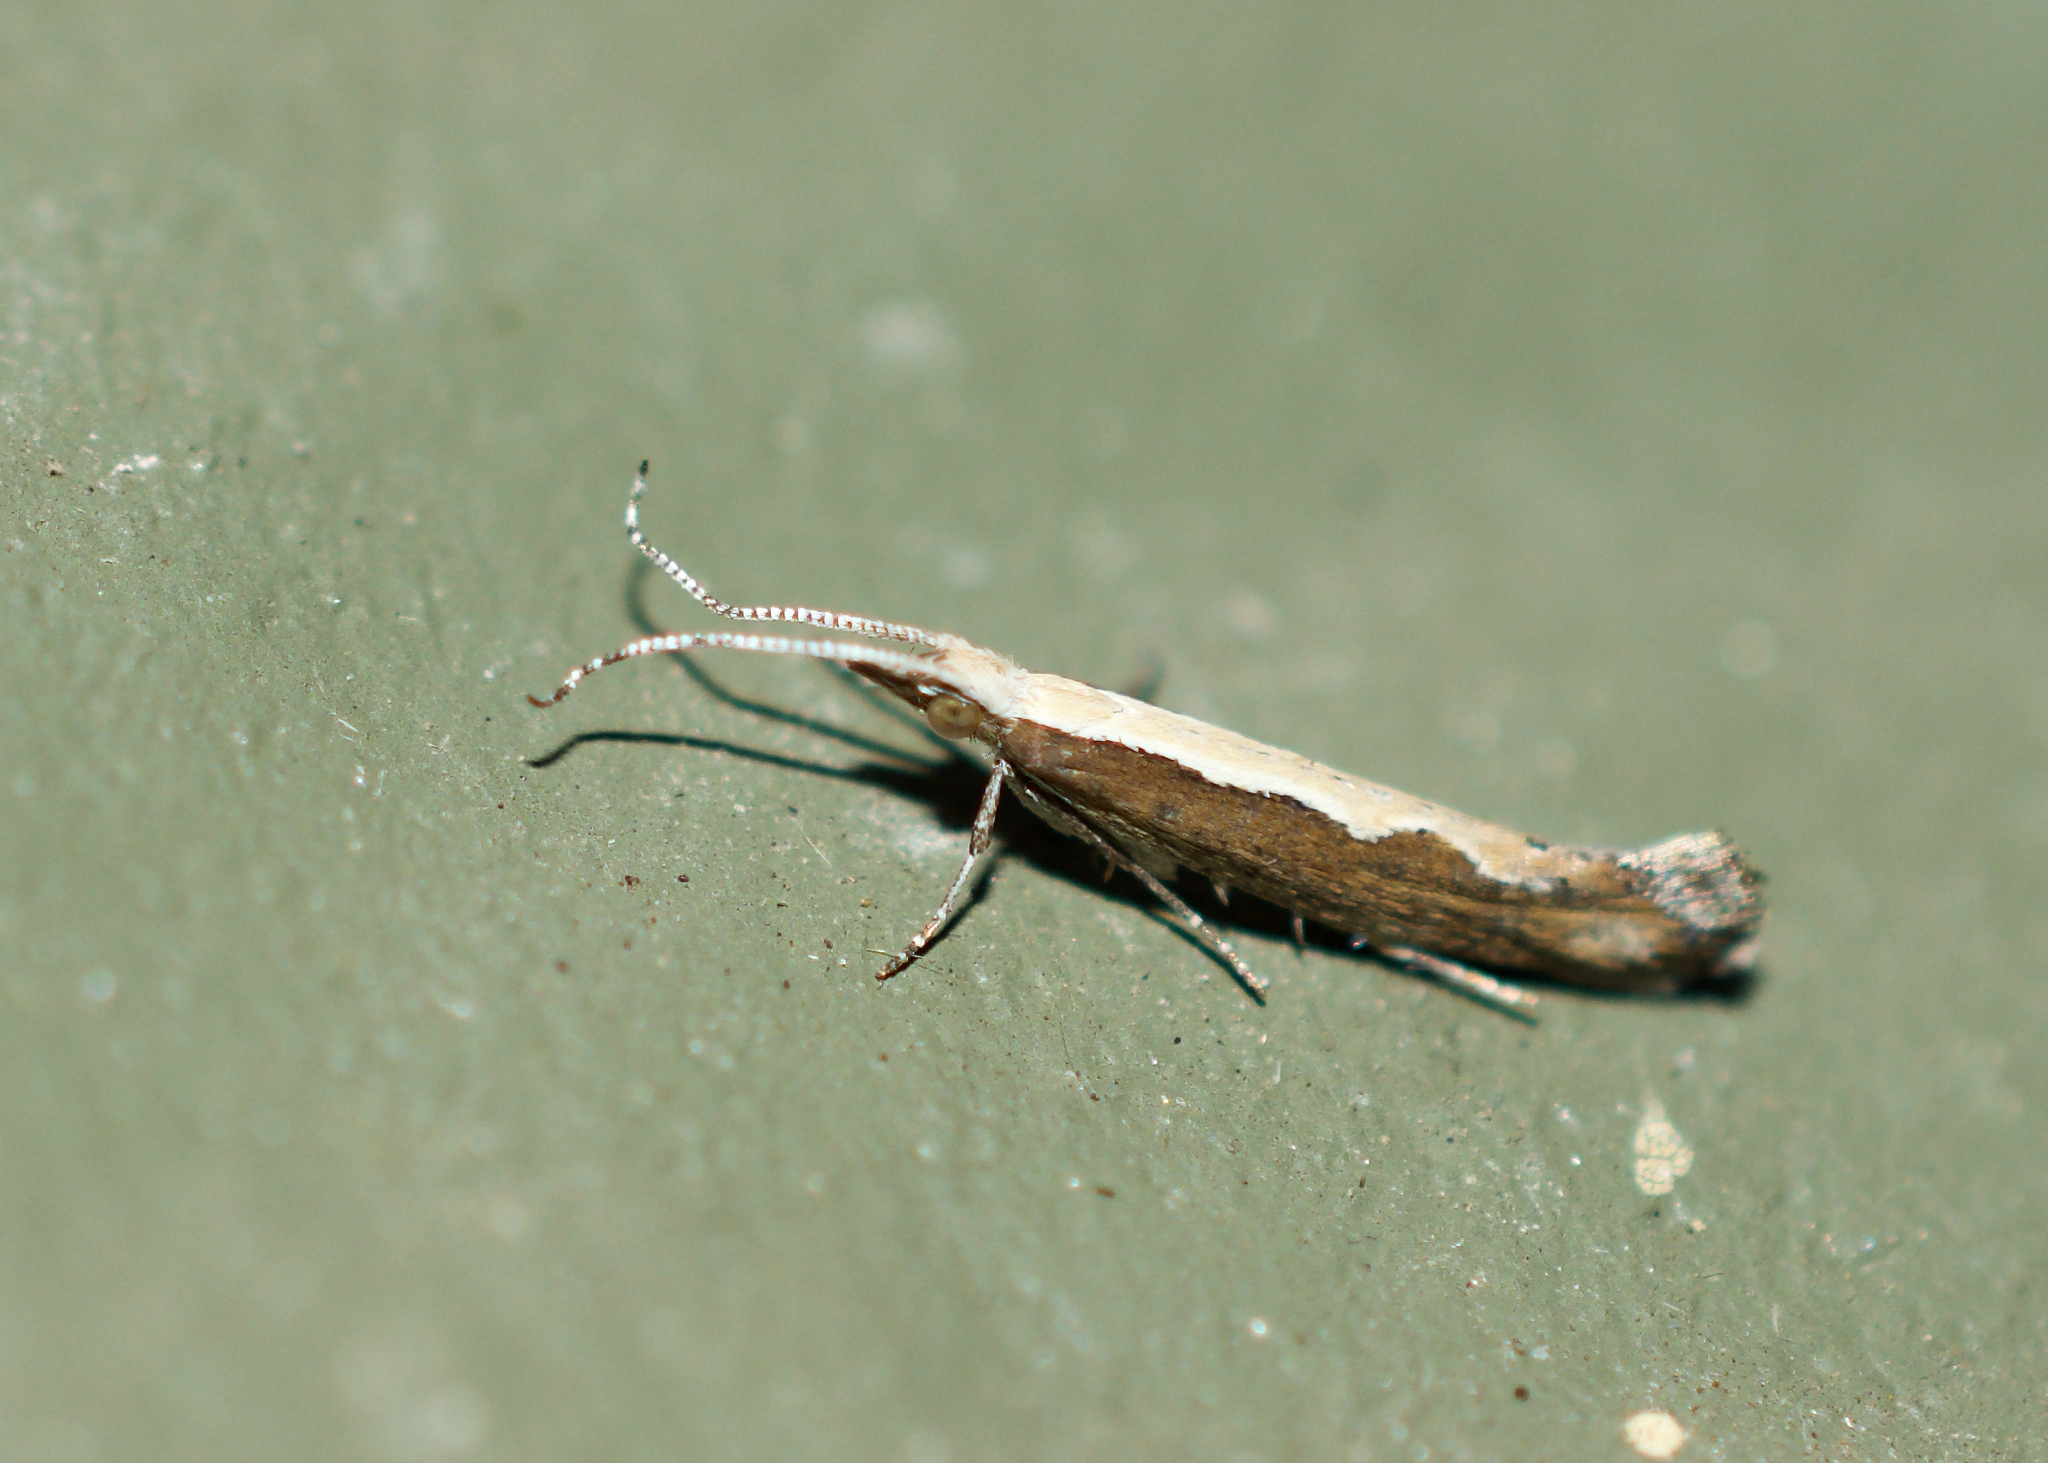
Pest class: diamondback_moth